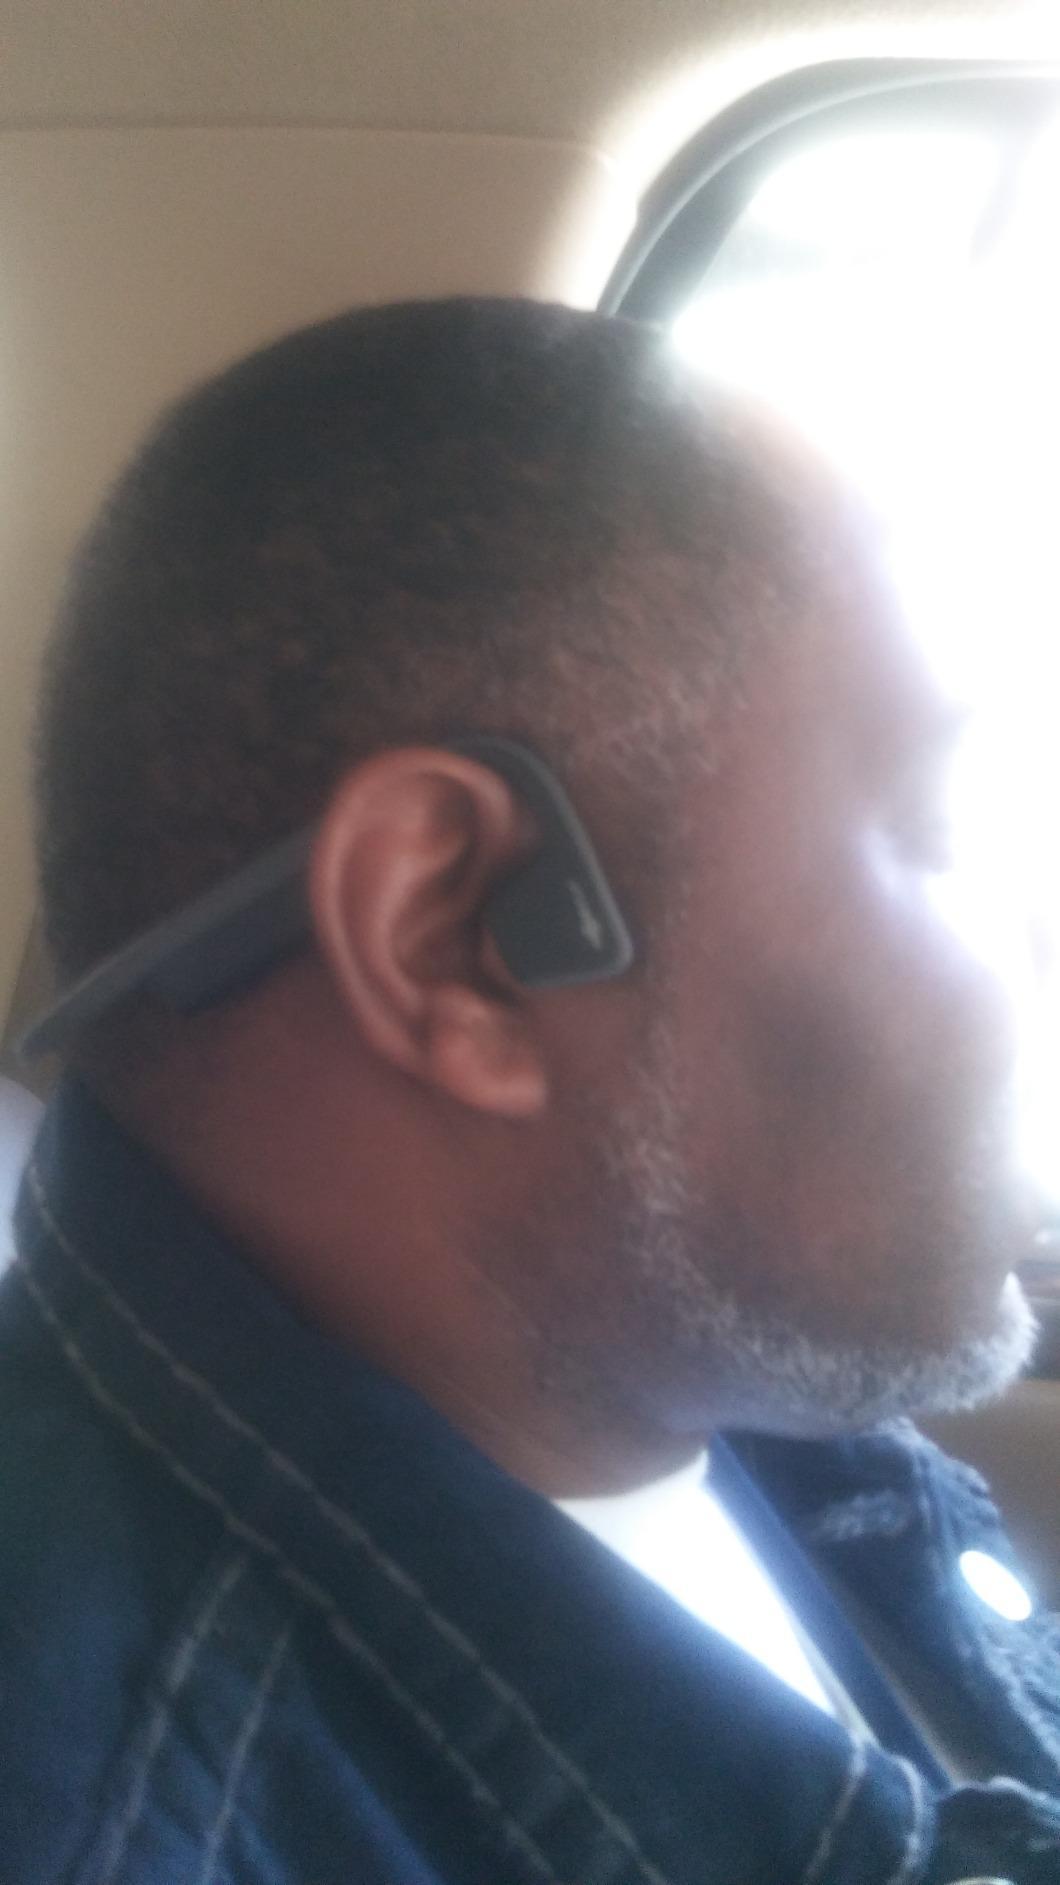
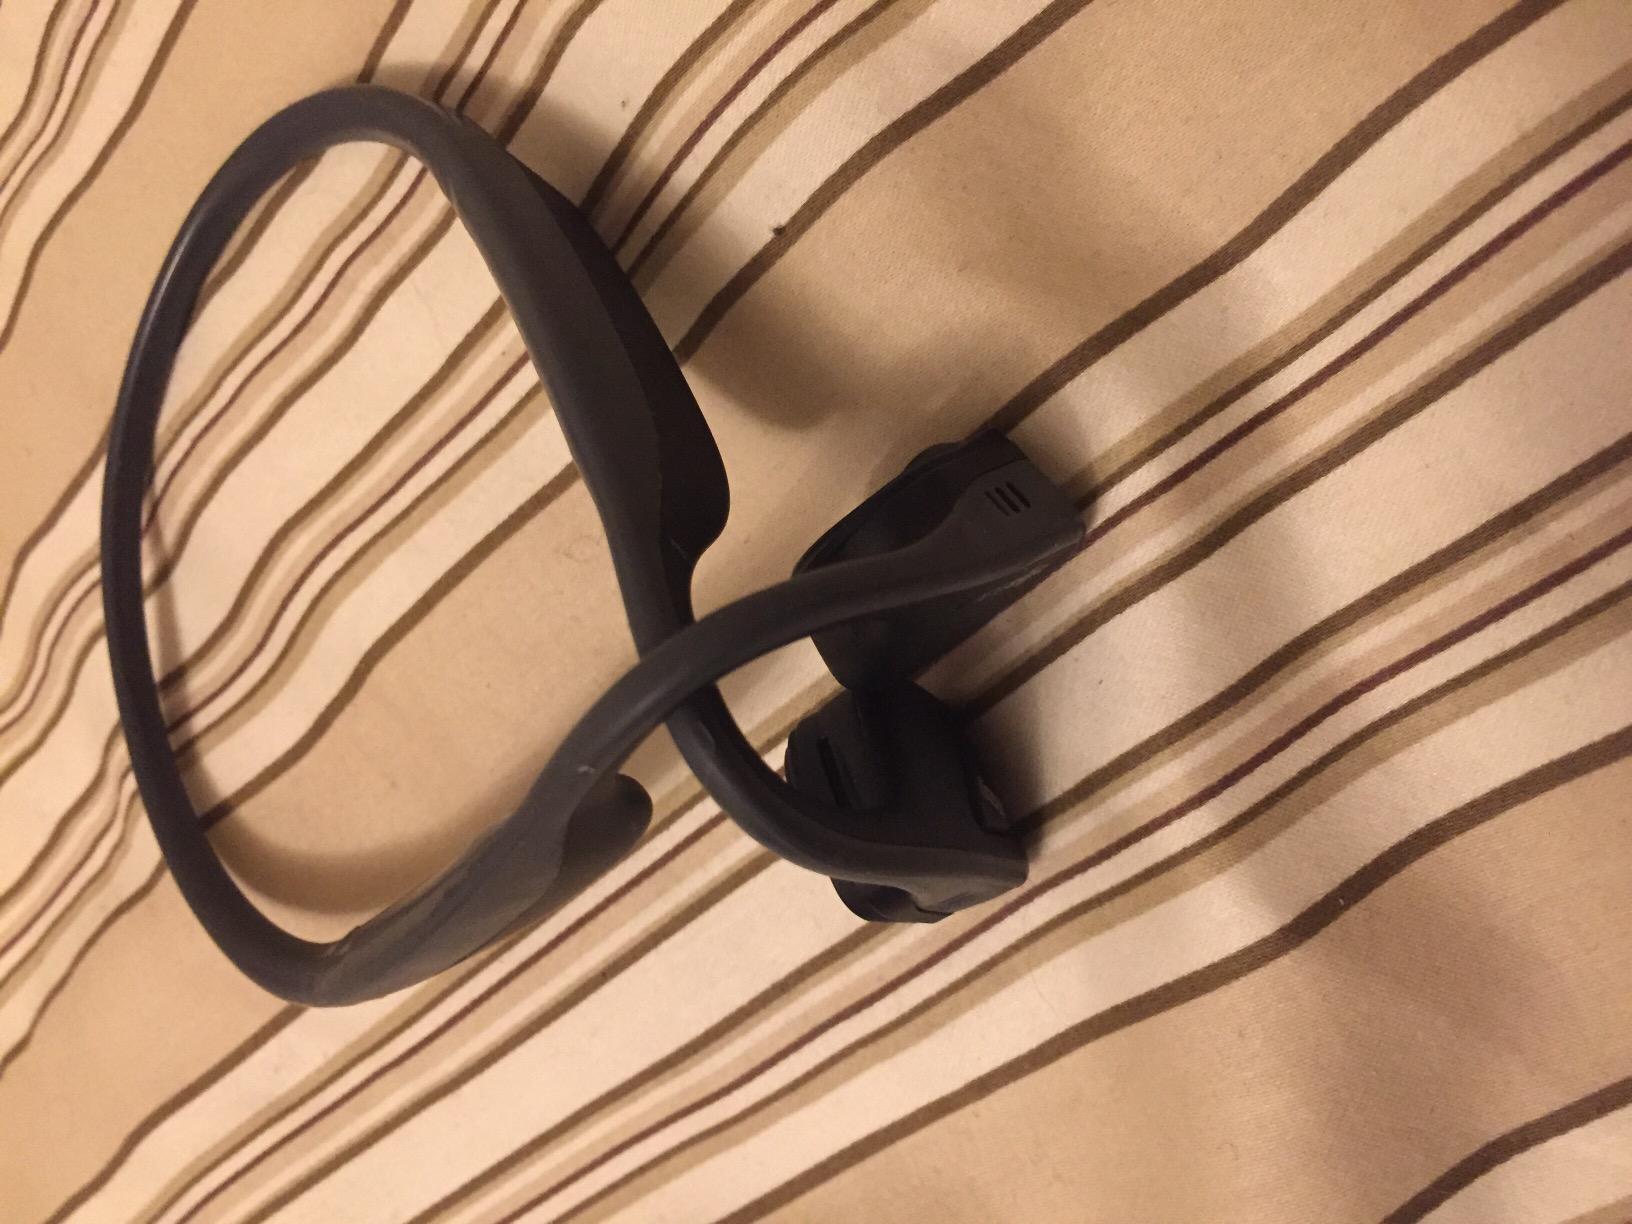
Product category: headphones
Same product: yes